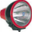
Label: lamp